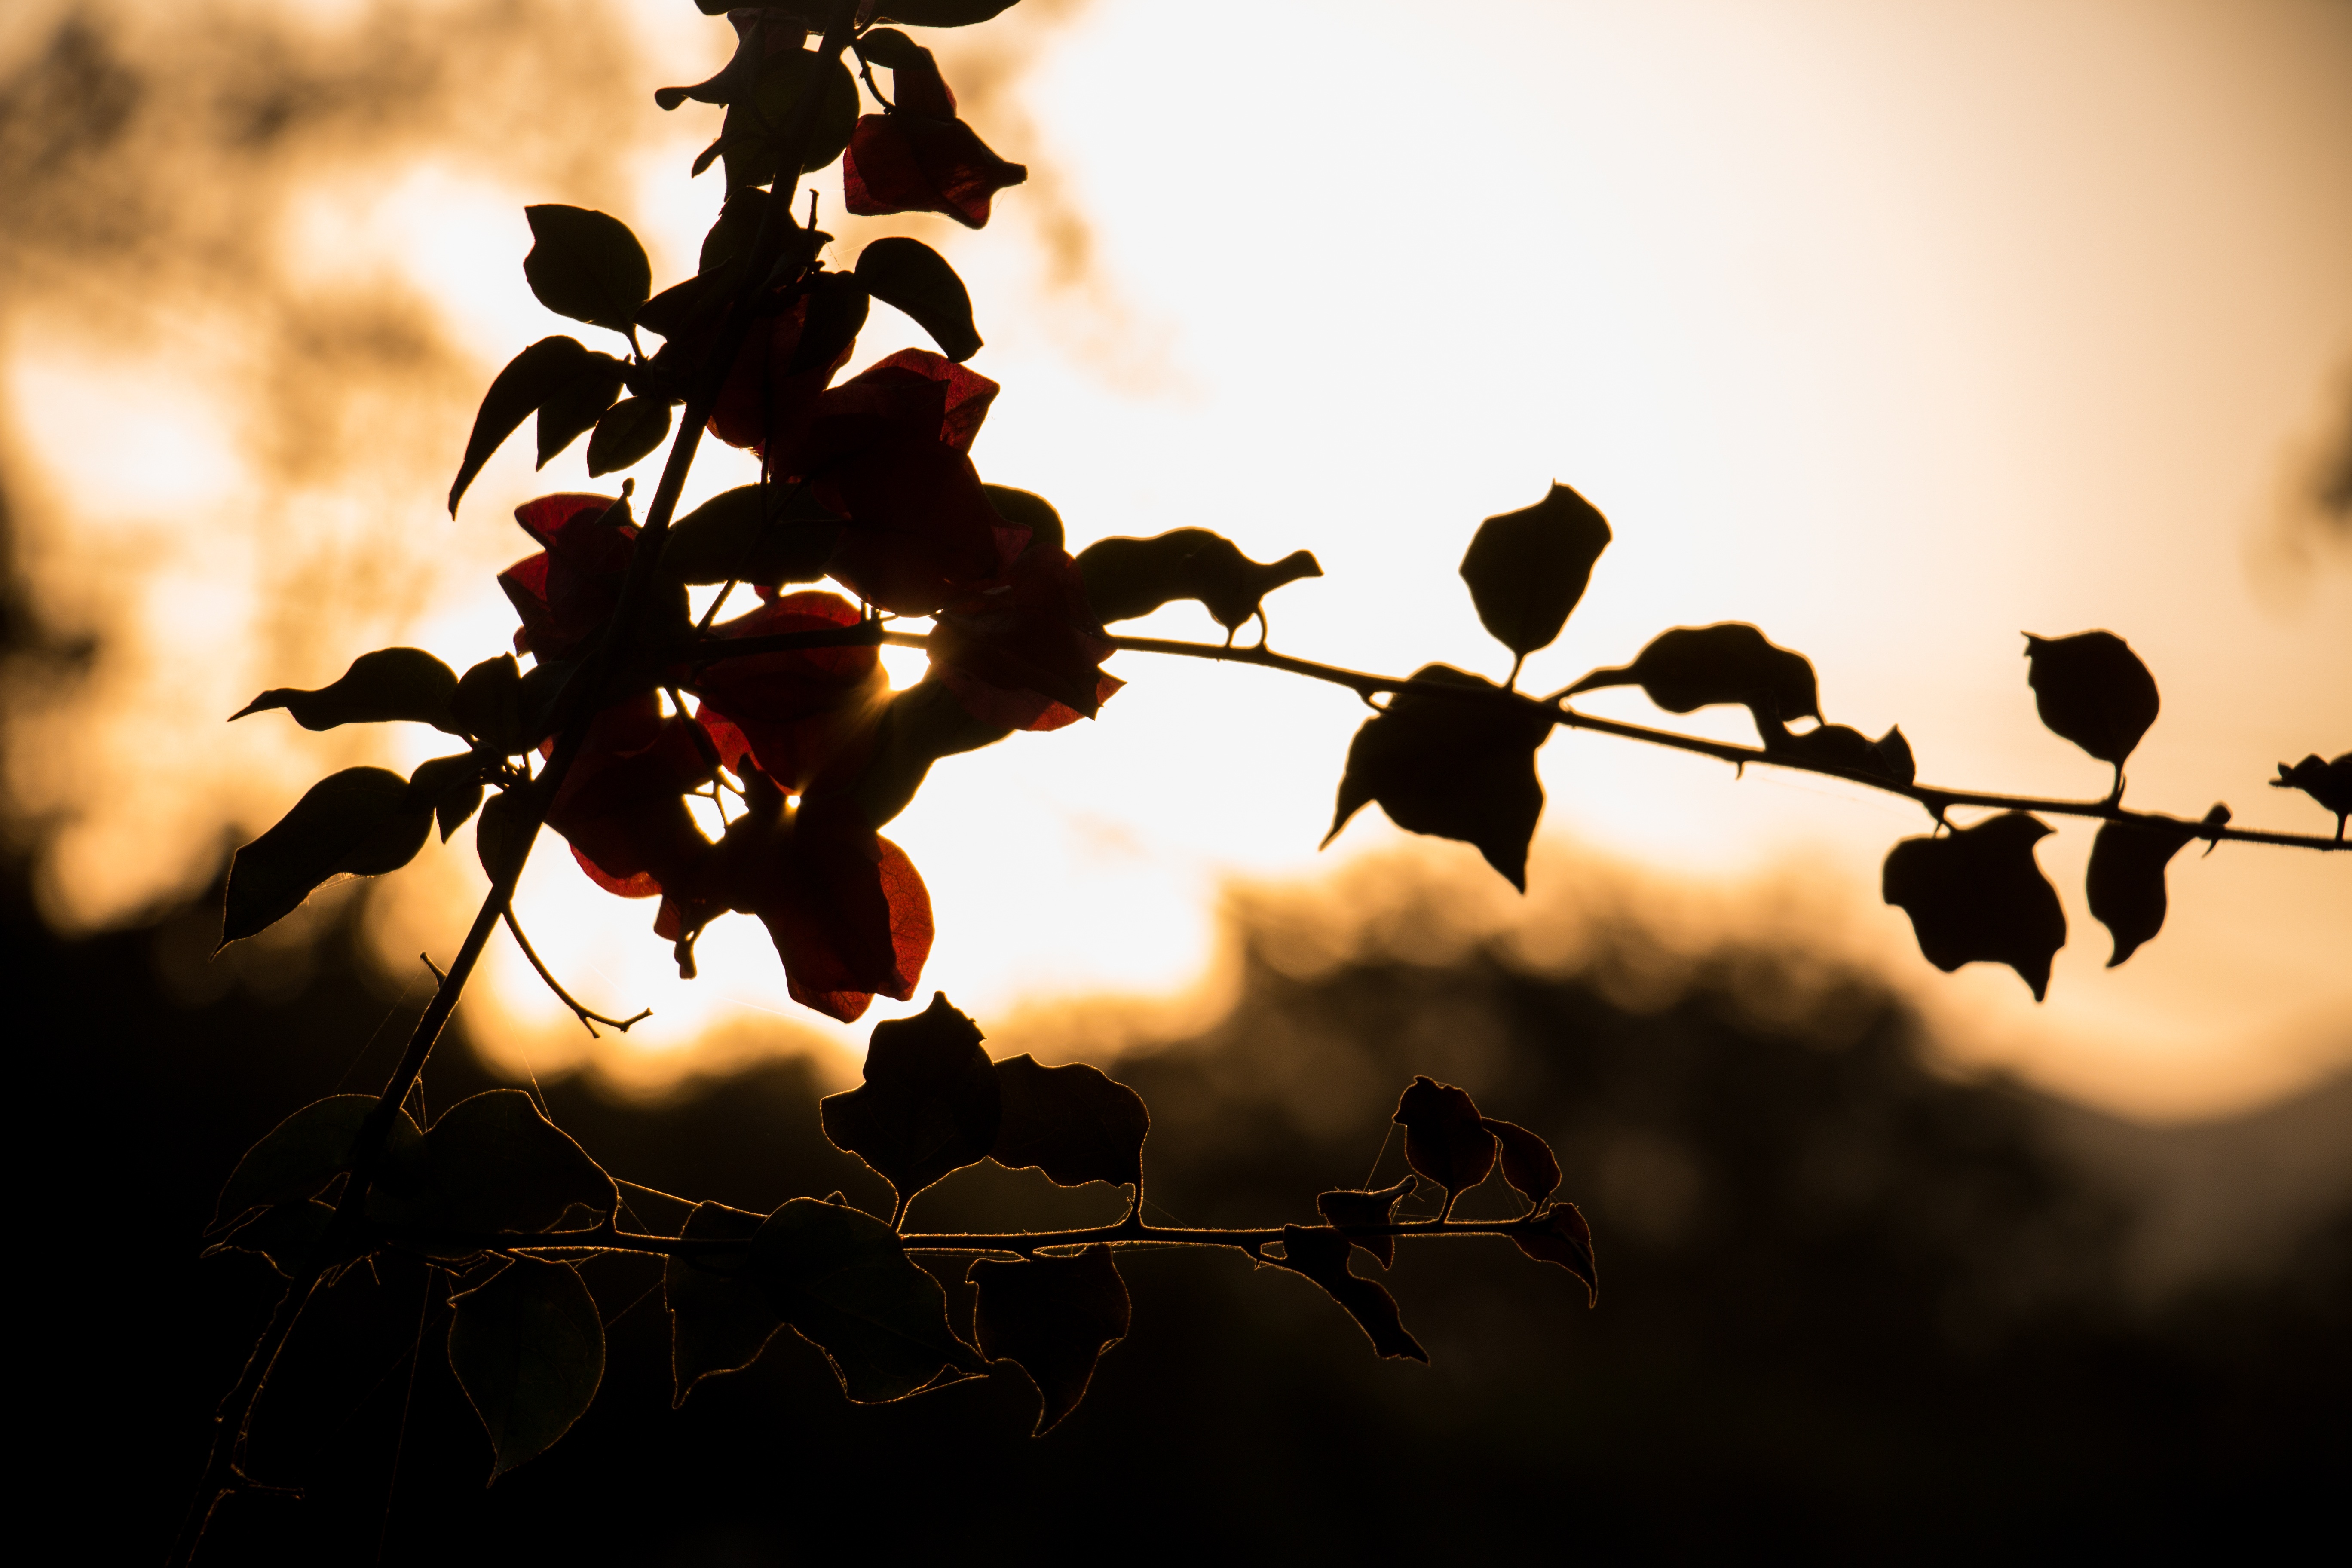
tree, nature, branch, silhouette, blossom, light, plant, sunset, sunlight, morning, leaf, flower, autumn, shadow, darkness, twig, macro photography